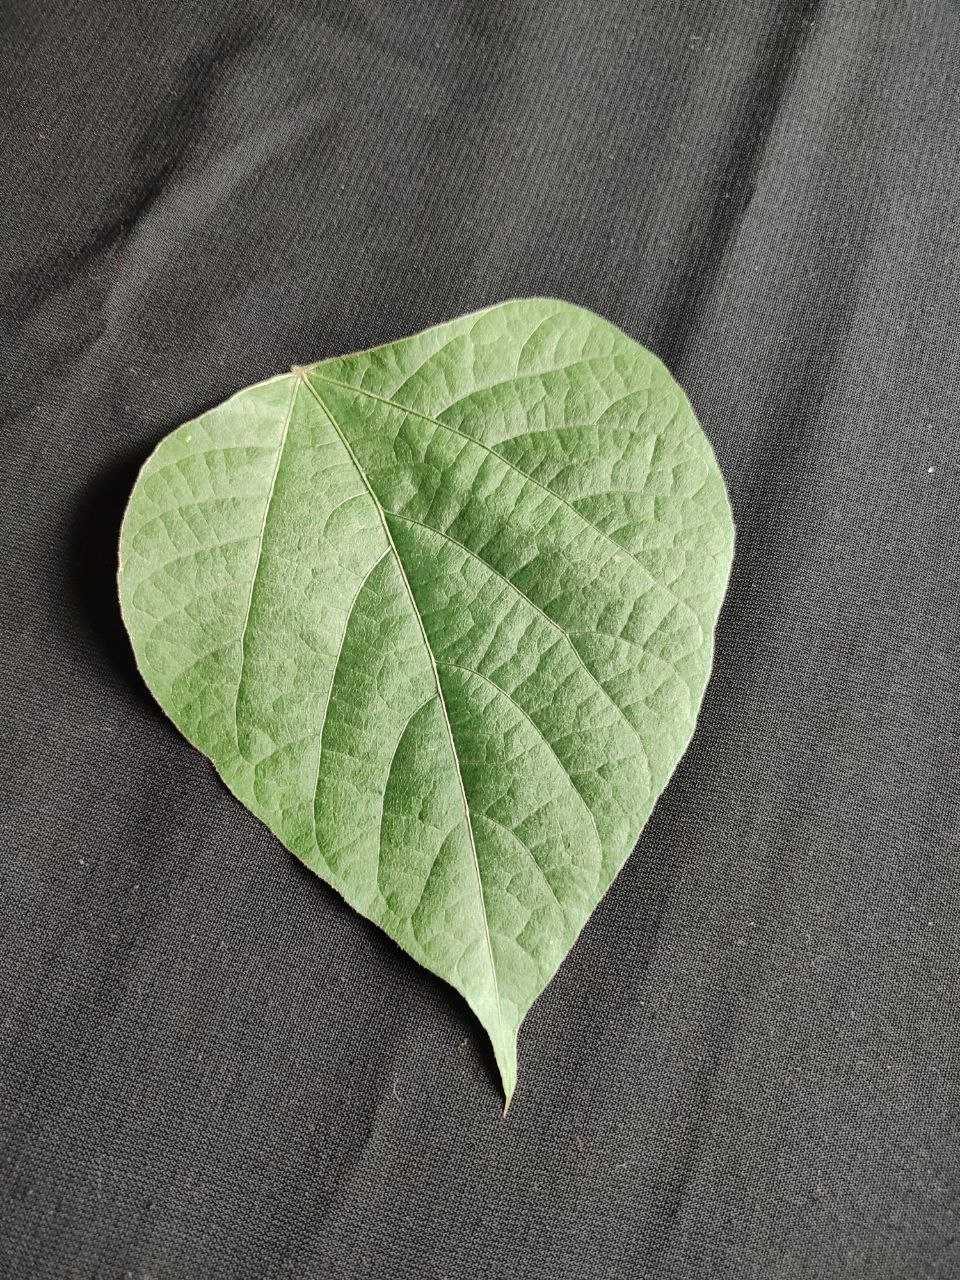
Crop: bean
Leaf condition: Fresh Leaf